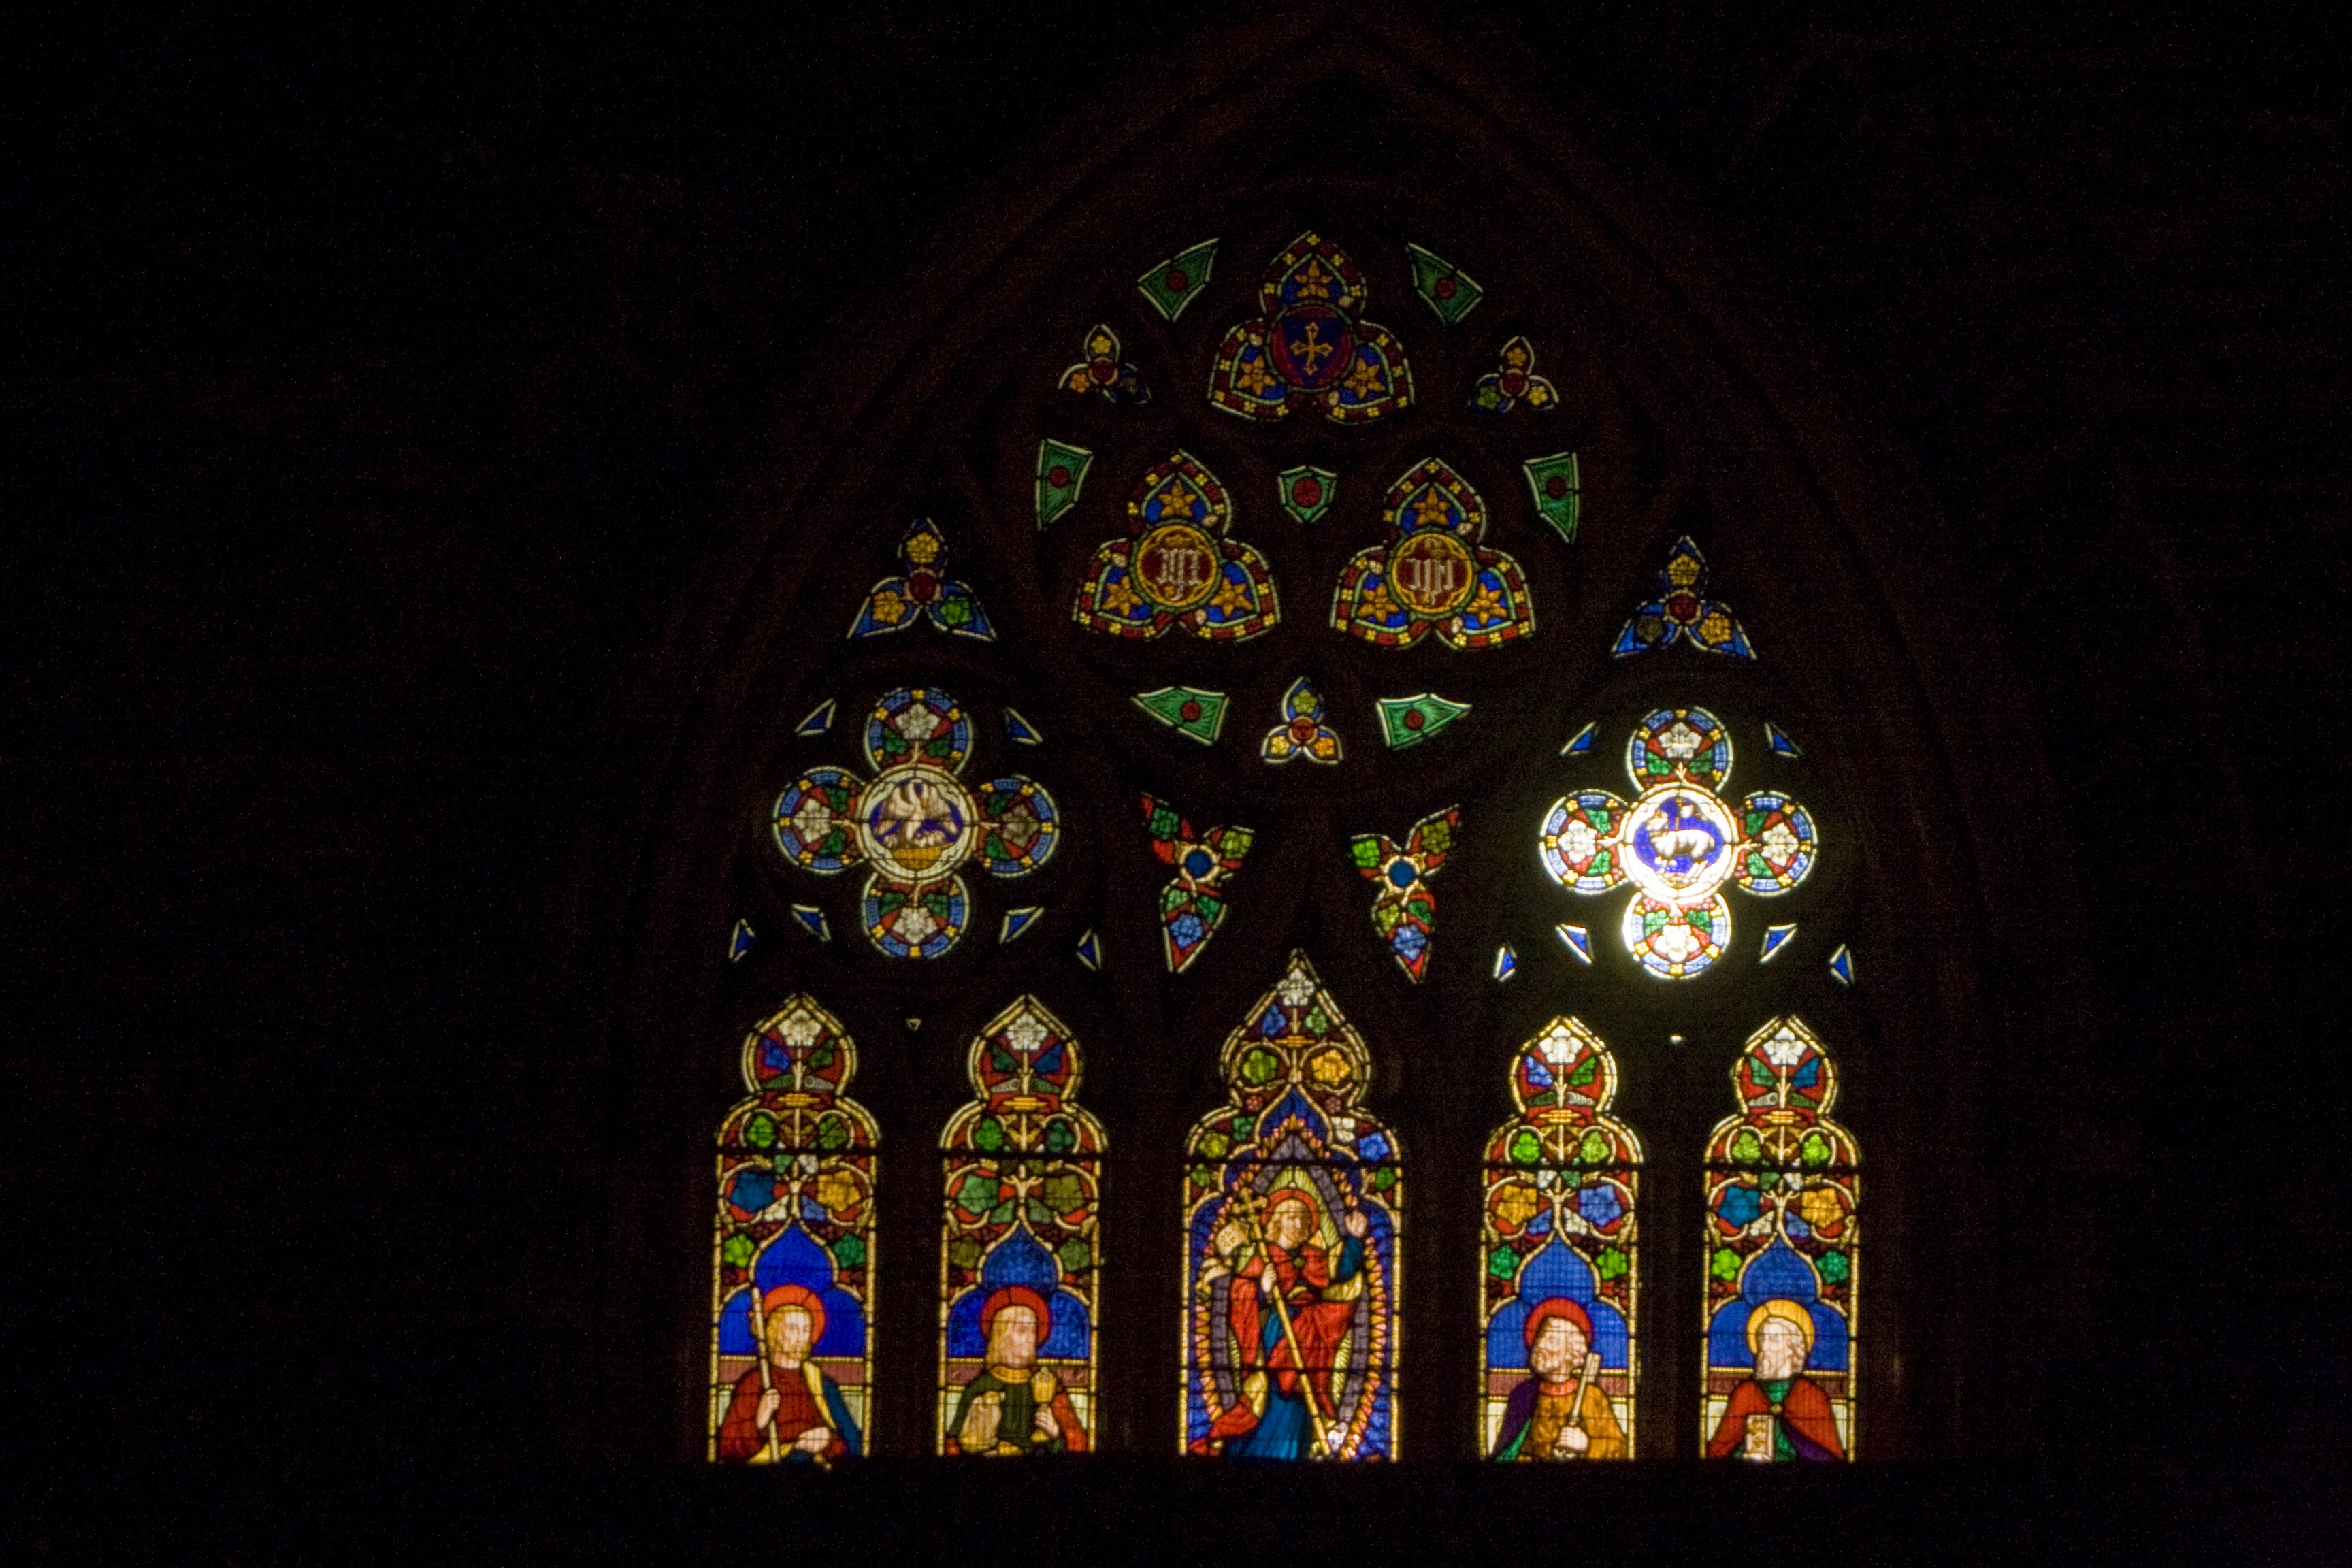
architecture, window, glass, church, cathedral, material, gothic, stained glass, place of worship, windows, decorative, arches, symmetry, painted, vitrail, great britain, craftsmanship, window frames, kingsbridge